National Museum Institute of the History of Art, Conservation and Museology

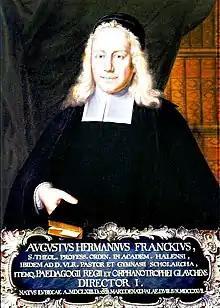

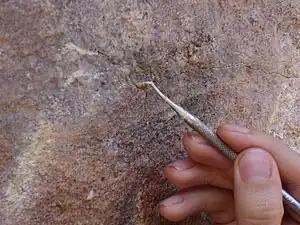

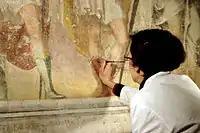
A restorer at work.

NMIHACM, through its Department of Museology, has organised several exhibitions, covering various topics under History and conservation.